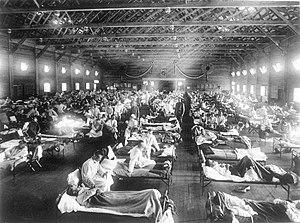
Fort Riley est une base militaire américaine qui se trouve au nord du Kansas, entre les villes de Junction City et Manhattan. 25 000 personnes y travaillent sur 407 km².